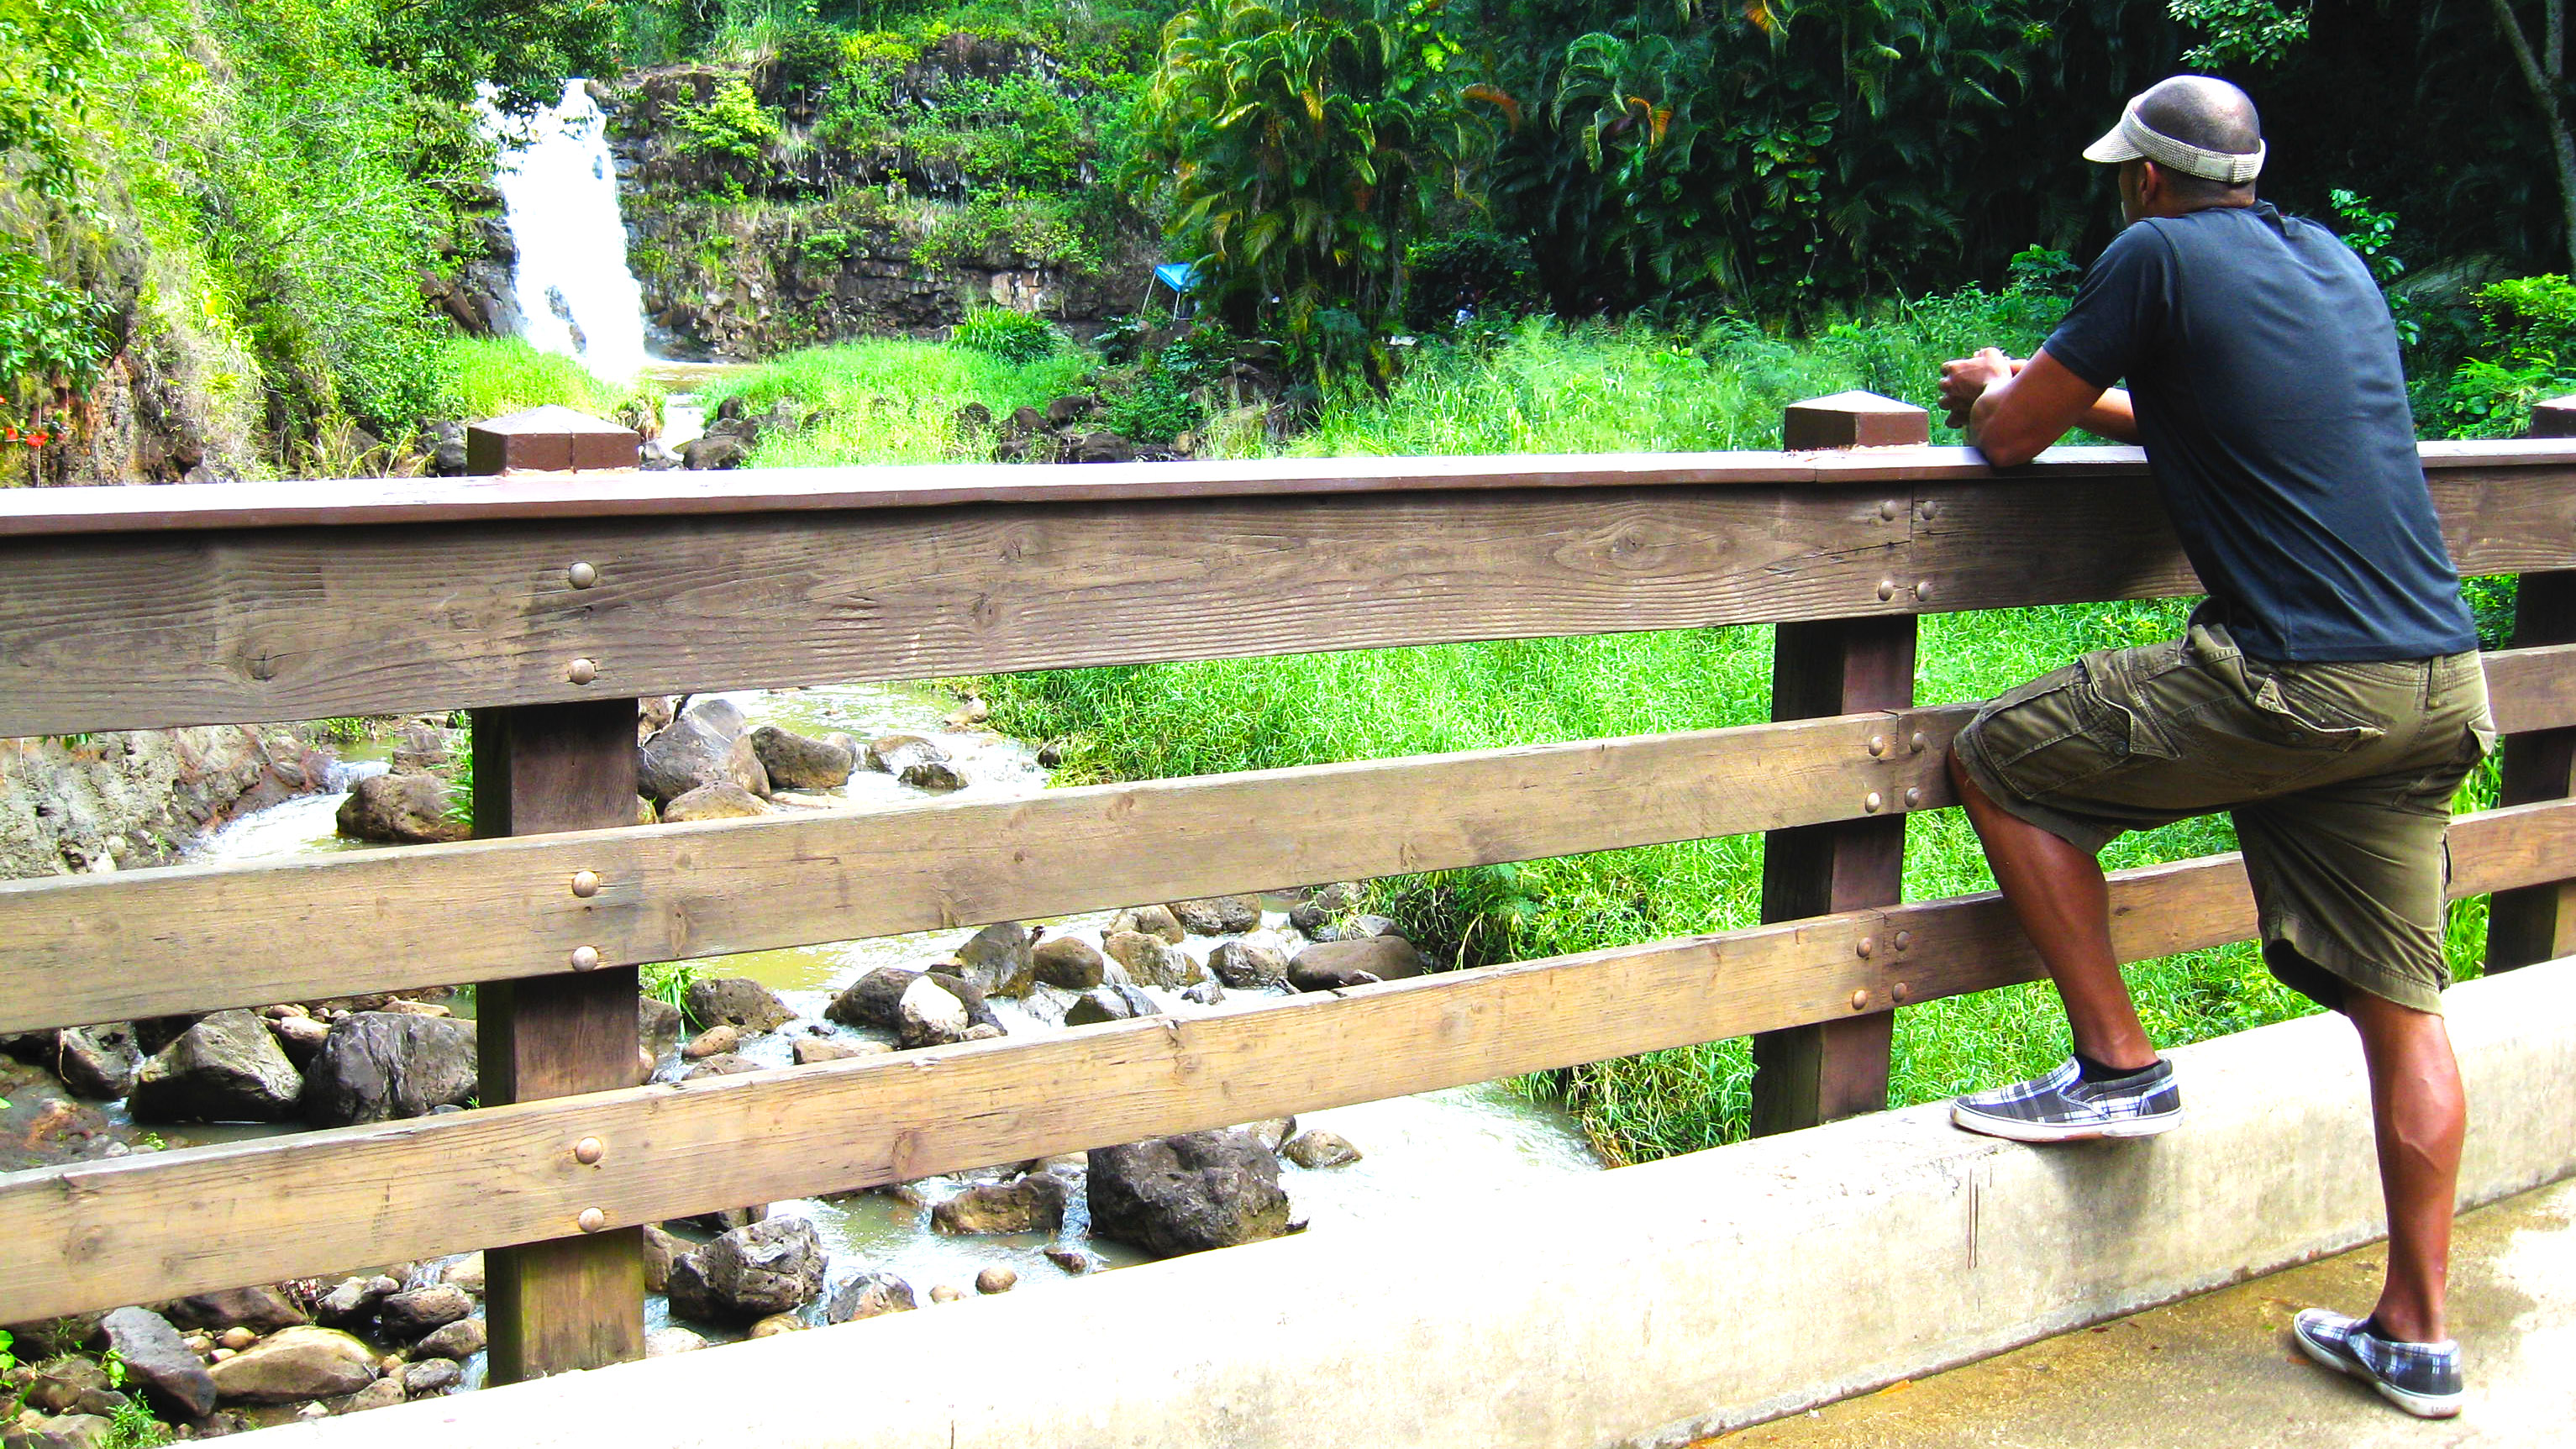
man, tree, water, nature, grass, waterfall, fence, plant, wood, bridge, fall, step, looking, recreation, leg, thinking, green, backyard, hat, hawaii, garden, creativecommons, oahu, reminisce, outdoor structure